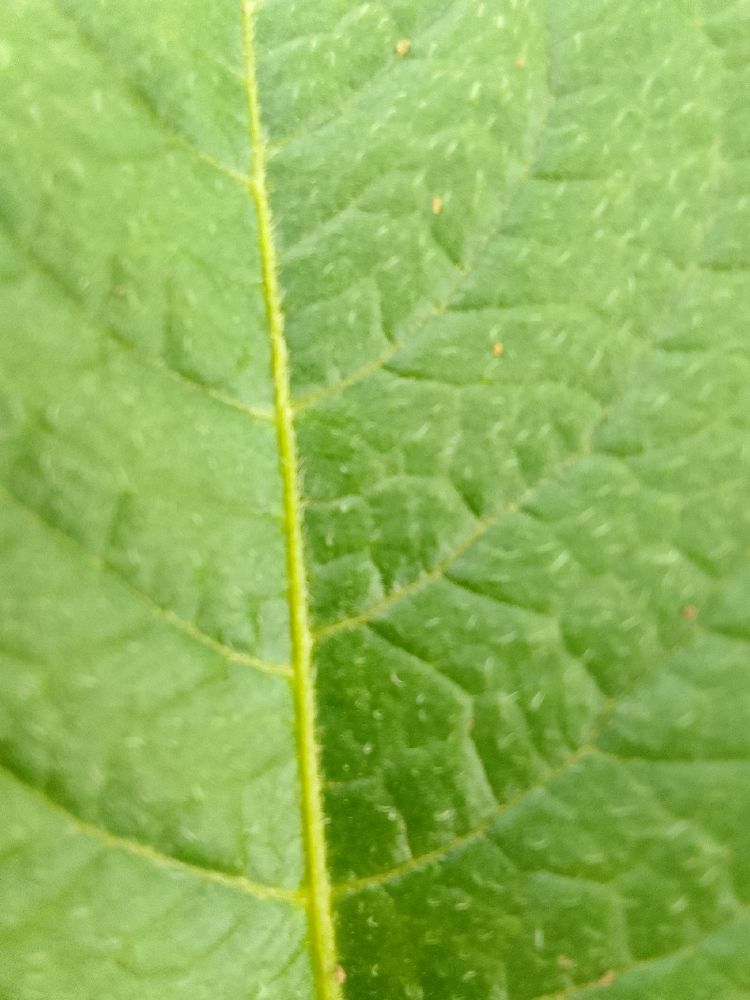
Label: Healthy